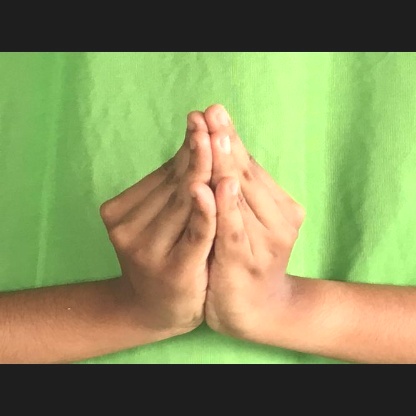
Mudra: Kapotham